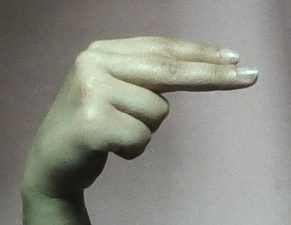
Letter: ain